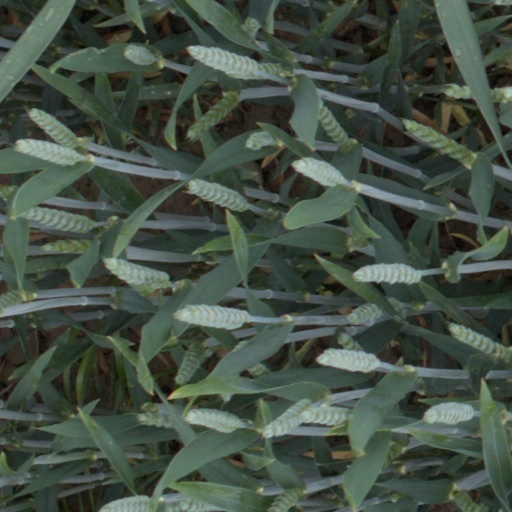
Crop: wheat